Postage stamps and postal history of Obock

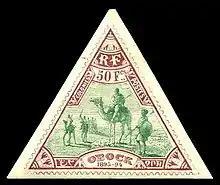
An 1894 stamp of Obock

During its time as a French colony, Obock issued its own postage stamps. At first the inhabitants used the general stamps of the French Colonies, but in 1892 they were overprinted with "OBOCK", as were stamped post cards. Later in the year some of these were also surcharged with values from 1 centime to 5 francs. By the end of the year, a supply of the omnibus Navigation and Commerce issues became available, inscribed OBOCK in red or blue.